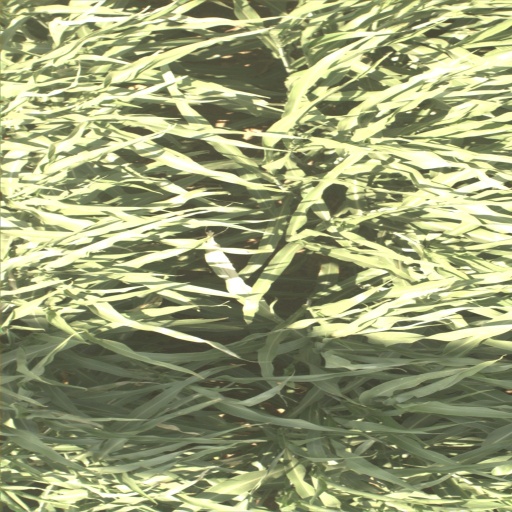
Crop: sorghum